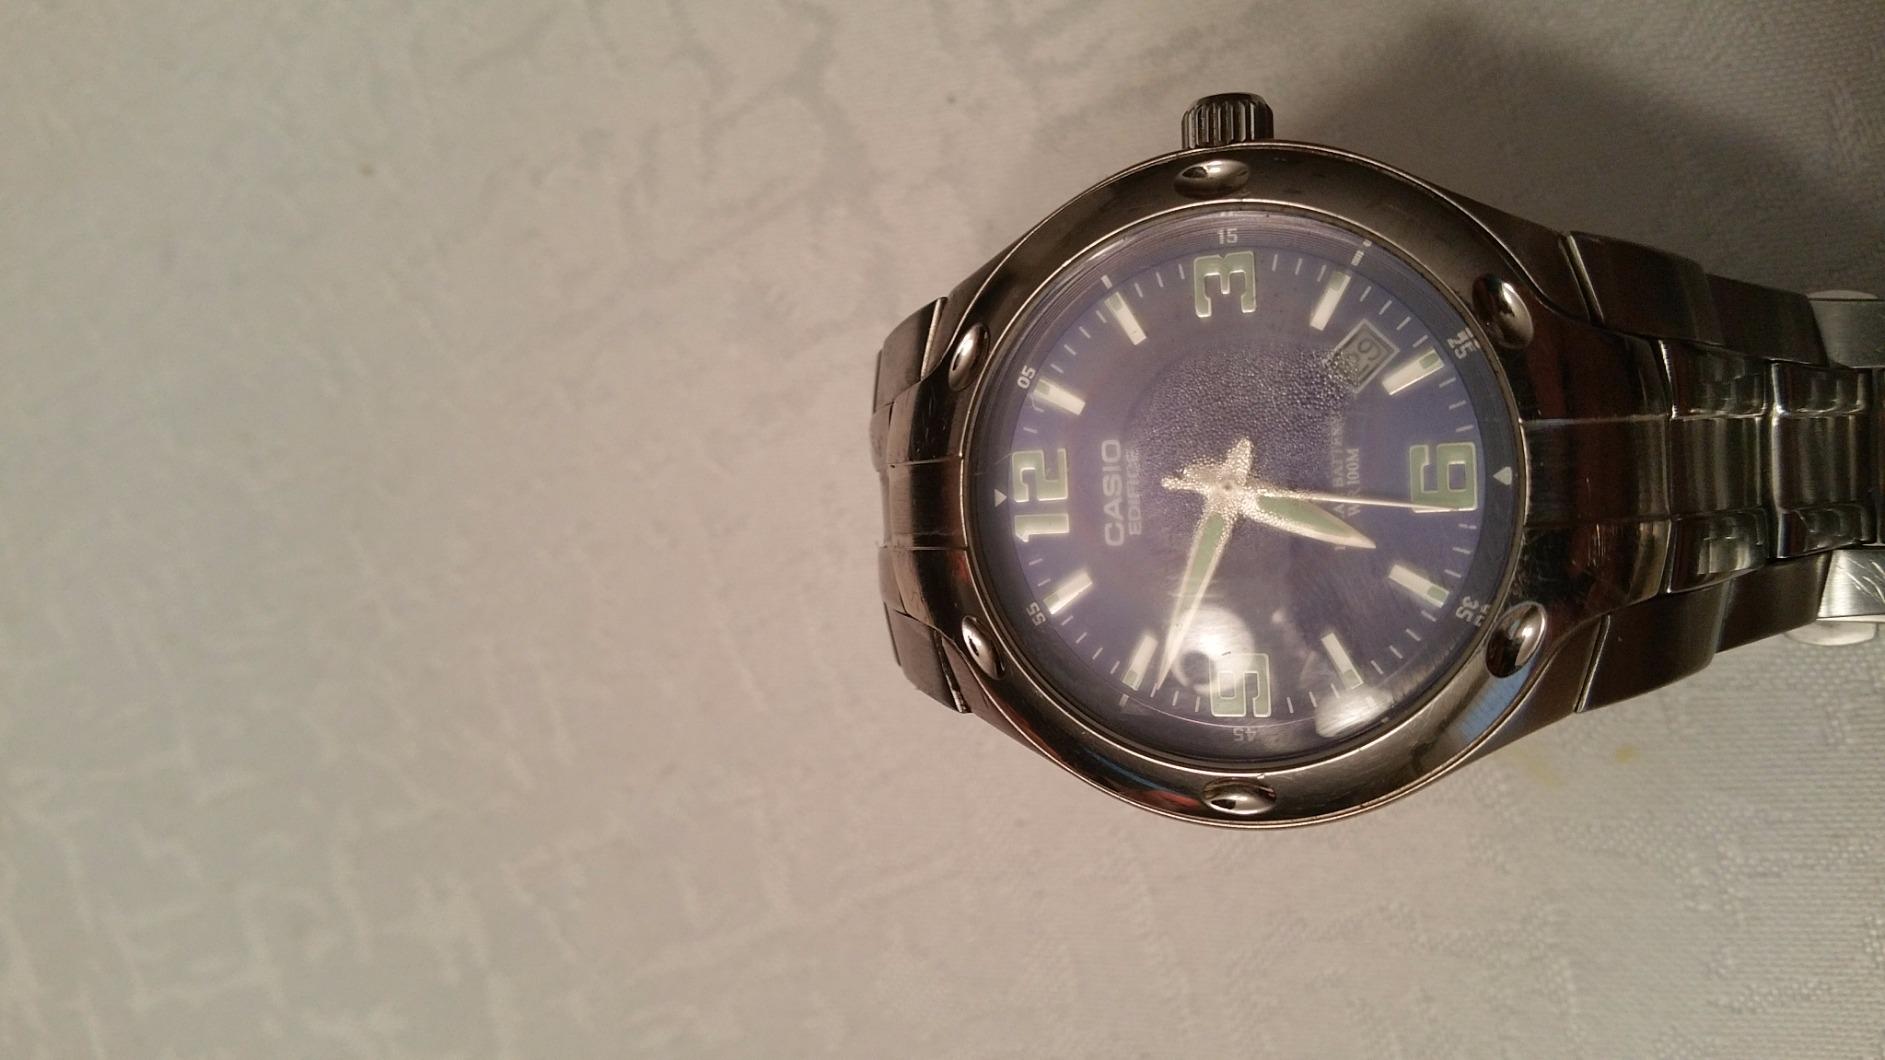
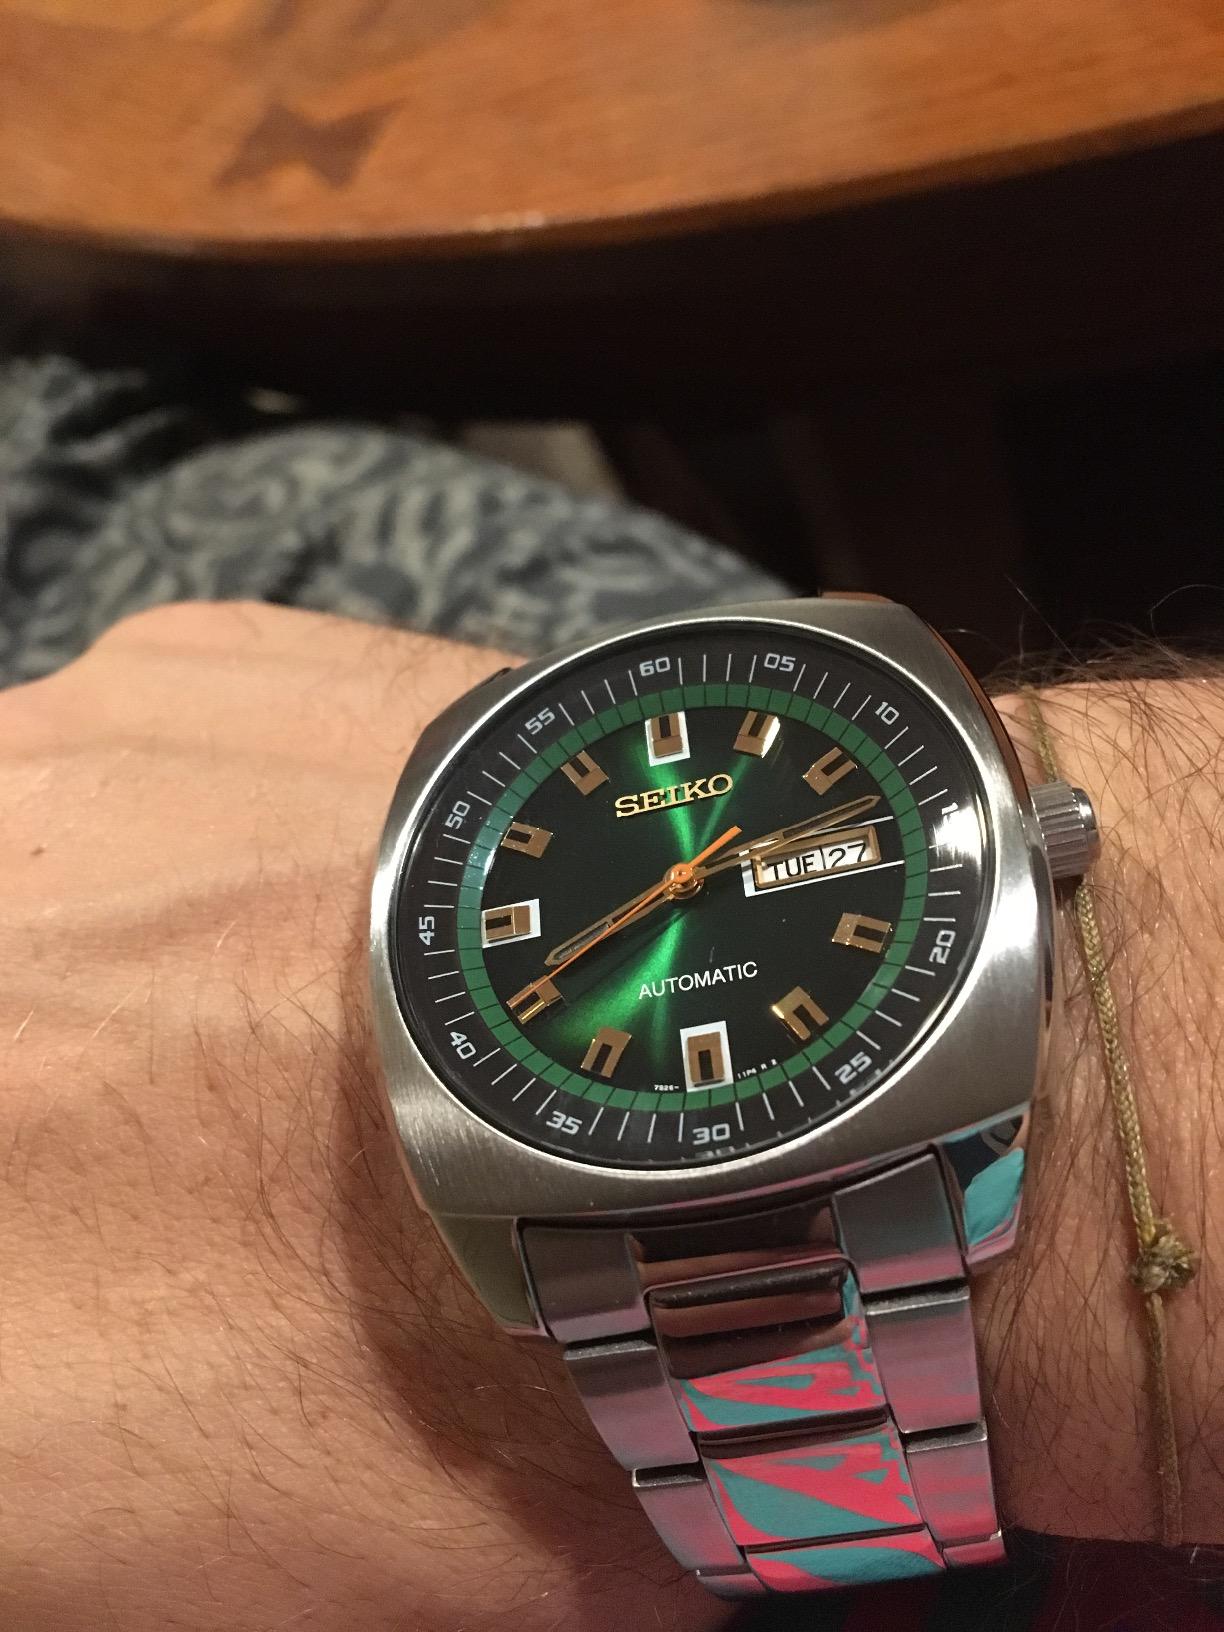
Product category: accessories_watch
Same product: no